Savignac-de-Nontron

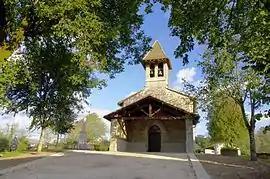
The church in Savignac-de-Nontron

Savignac-de-Nontron (literally "Savignac of Nontron") is a commune in the Dordogne department in Nouvelle-Aquitaine in southwestern France.